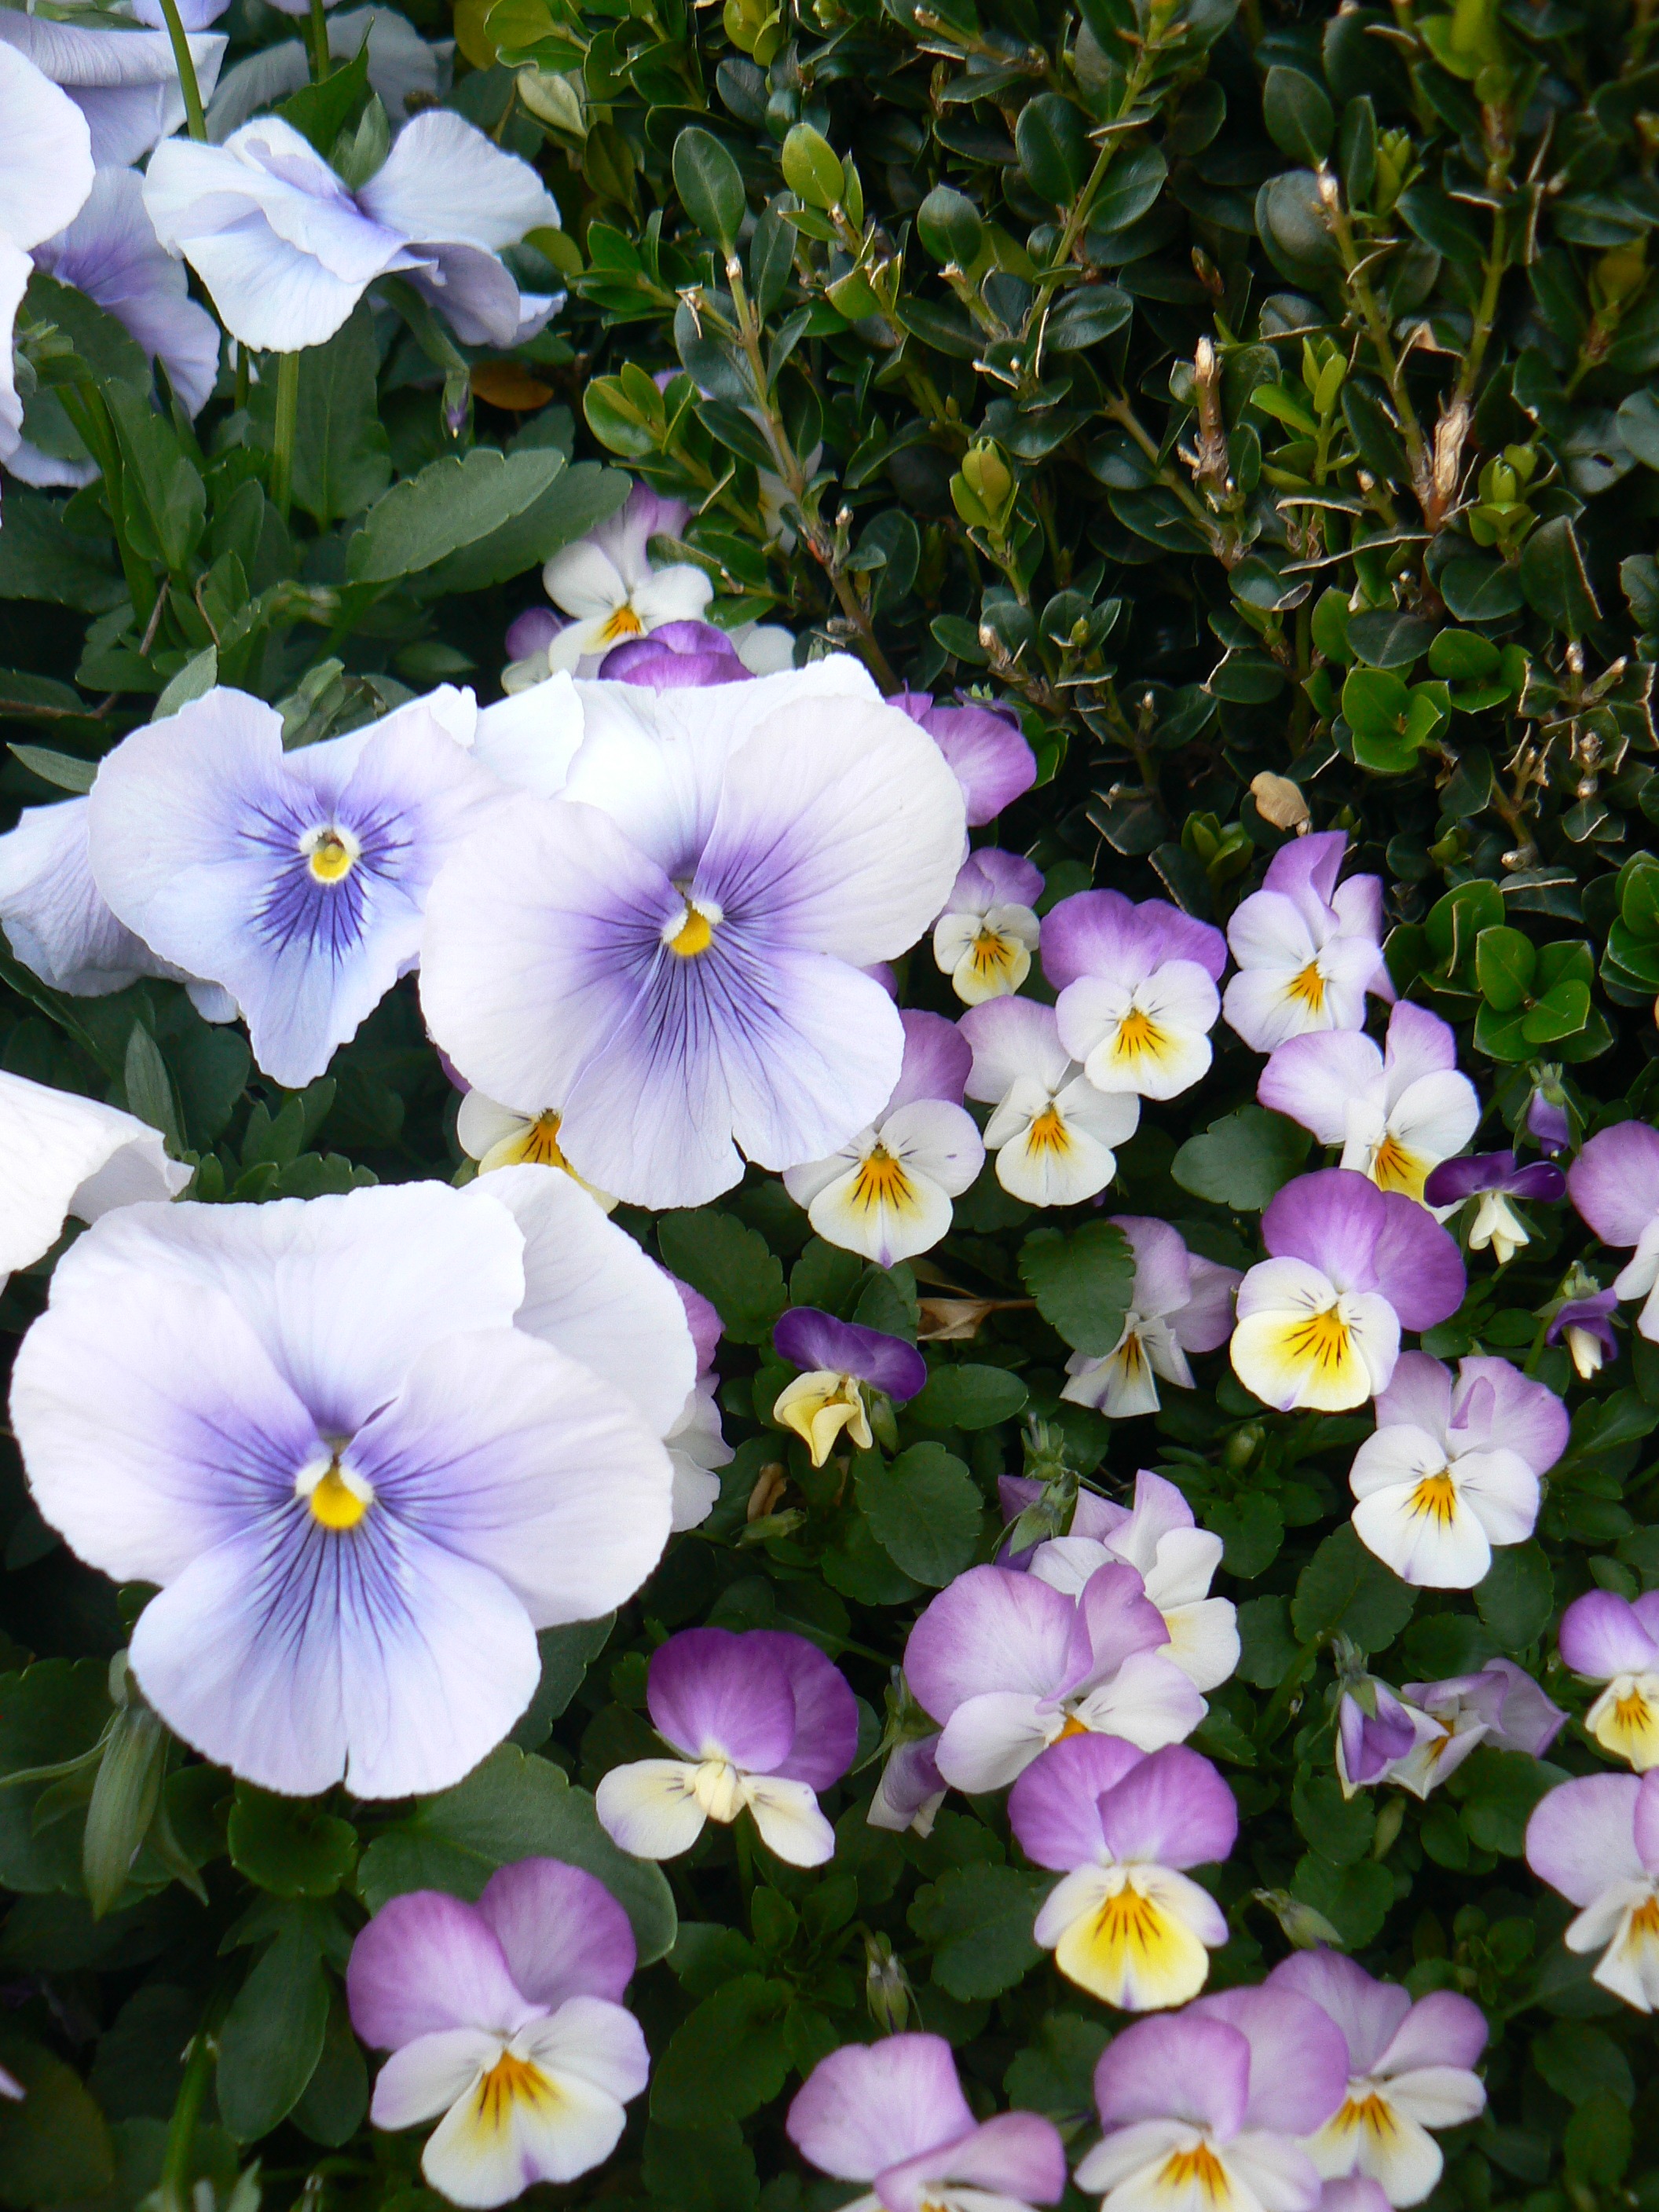
plant, flower, purple, petal, botany, flora, wildflower, petals, violet, violets, viola, pansies, pansy, flowering plant, annual plant, land plant, violet family